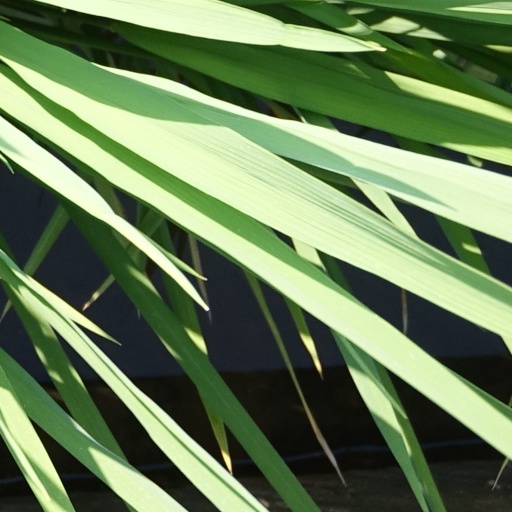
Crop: rice